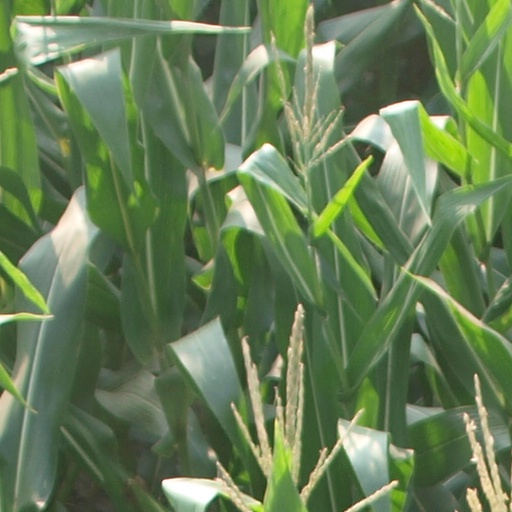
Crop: maize; corn